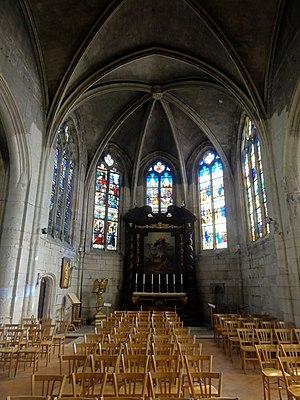
Chœur, vue vers l'est.
L'église Saint-Martin est une église catholique paroissiale située à Herblay-sur-Seine, en France. Elle a été édifiée à partir de la seconde moitié du XIIᵉ siècle dans le style gothique. Le transept est la partie la plus ancienne. La nef, assez longue, est un peu plus récente, et peut être datée de la fin du XIIᵉ siècle ou du début du XIIIᵉ siècle. Ses bas-côtés ont toutefois été rebâtis à l'époque moderne, et perdu leur intérêt. L'élégant clocher central, dont les baies sont flanquées de multiples colonnettes, est certes la partie la plus emblématique de l'édifice gothique. Entre 1500 et 1535 environ, son chœur a été remplacé par un vaste complexe de style gothique flamboyant, qui comporte trois travées, se terminant par un chevet à pans coupés, et deux collatéraux, également à pans coupés. Son architecture est soignée, et l'on y trouve toujours cinq verrières de style Renaissance, qui datent des années 1537-1540, et ont été restaurées vers 1881. Elles font le principal attrait de l'église. Elle a été inscrite monument historique par arrêté du 6 juillet 1925. Les messes dominicales y sont célébrées chaque dimanche à 10 h 30.